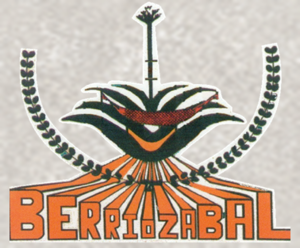
Berriozábal est une municipalité du Chiapas, au Mexique. Elle couvre une superficie de 300,6 km² et compte 51 722 habitants en 2015.